John B. Thayer

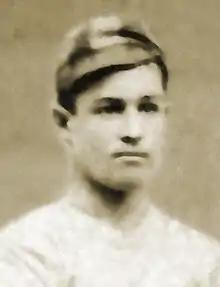
Thayer as a UPenn baseball player (1879)

Thayer was born in Philadelphia and attended the University of Pennsylvania, where he was captain of the baseball team in 1879. A member of a prominent American cricketing family, he played his first match for the Merion Cricket Club as a 14-year-old and continued playing for them until his death. Thayer was a part of the Philadelphian side that visited the United Kingdom of Great Britain and Ireland in 1884. During that tour, he scored only 817 runs, with an average of 28, and took 22 wickets for 21 runs each. In his career, Thayer appeared in seven matches now recognised as first-class matches. Three of these were played for the Philadelphians, and four were played for an "American-born" side. All were played at the Germantown Cricket Club in Pennsylvania. In his first-class career, he scored 138 runs at 11.50 and took six wickets at 26.83. His highest score (24) and best bowling (3 for 17) both came for Philadelphia against the United States in October 1883. In minor cricket, his highest scores were 134 not out v Philadelphia in 1896 and 107 not out against Winnipeg in 1882, both for Merion CC.